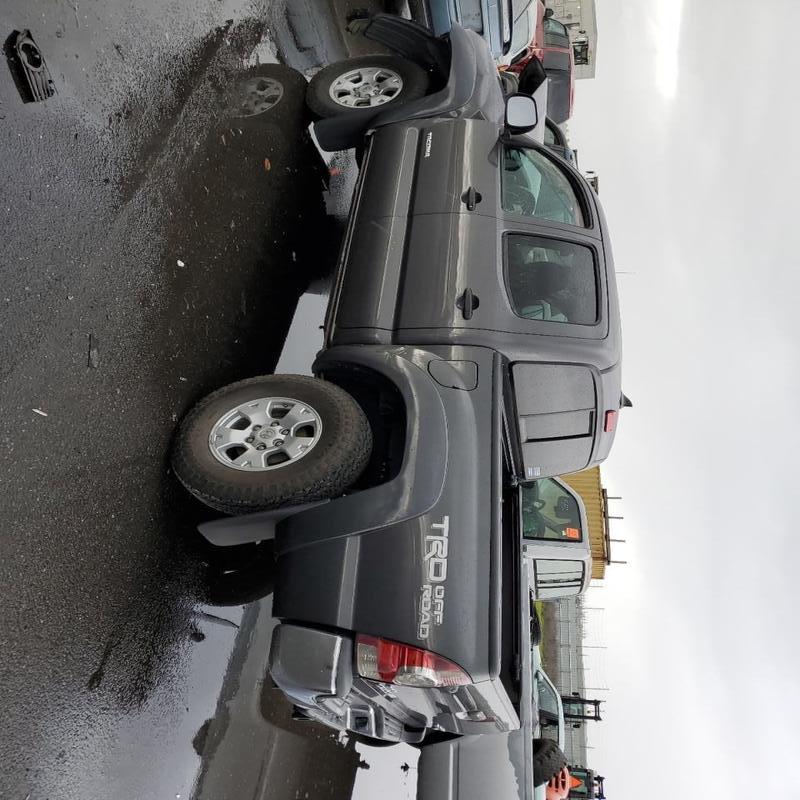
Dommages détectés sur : porte avant gauche, porte arrière gauche, aile arrière gauche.
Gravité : mineur